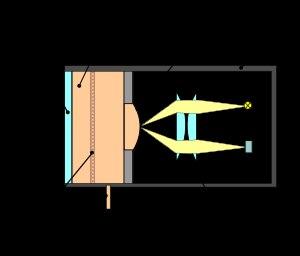
Une cellule de Golay est un type de détecteur opto-acoustique principalement utilisé en spectroscopie infrarouge. Elle consiste en une enceinte remplie de gaz avec un matériau absorbant dans l'infrarouge ainsi que d'un diaphragme flexible ou d'une membrane. Lorsqu'un rayonnement infrarouge est absorbé, le gaz est chauffé causant son expansion. Cette expansion provoque une pression qui déforme la membrane. Cette membrane est illuminé, et la lumière réfléchie est détectée par une photodiode ; le mouvement de la membrane provoque donc une variation dans la lumière réfléchie, ce qui change le signal de la photodiode.